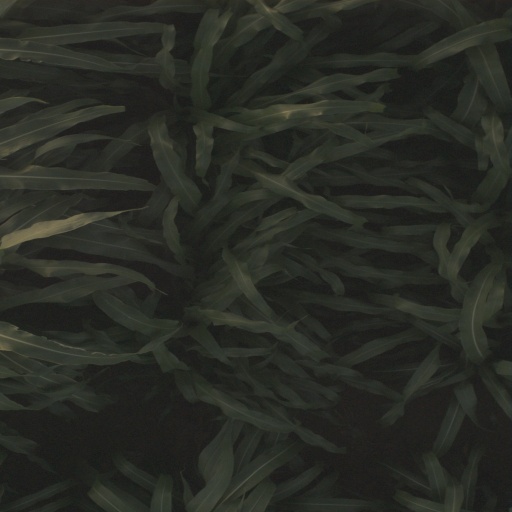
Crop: sorghum